Breitenbachplatz (Berlin U-Bahn)

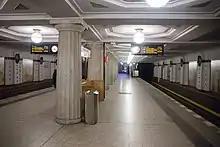
Platform of the station

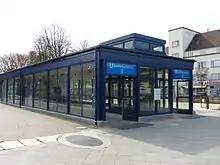
Entrance with lift

It opened on 12 October 1913. The station, and the eponymous square, were named after Minister of State Paul von Breitenbach.